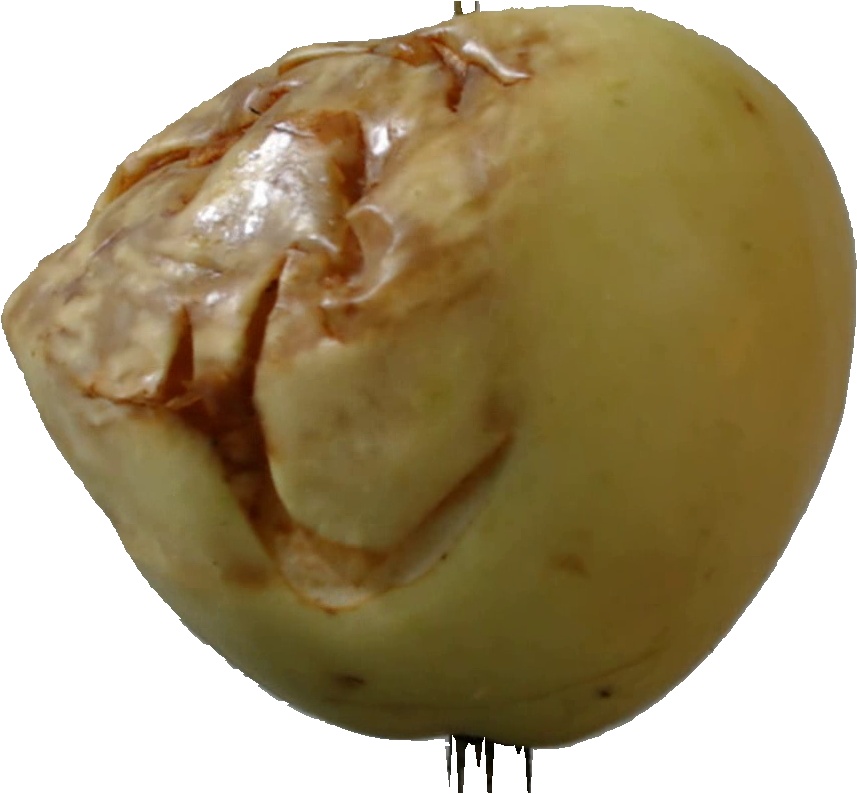
Label: apple_hit_1